Top Billing (TV programme)

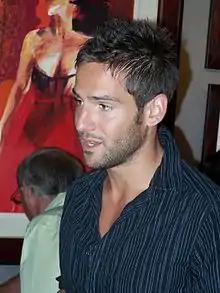
Janez Vermeiren, South African model and "Top Billing" presenter

People who dislike "Top Billing" base their hostility on the "questionable ethics" that "dressed presenters will sit down alone to a meal prepared for them in a luxurious setting. This is in a country where people are going hungry..." Others complained that the content featured in the lifestyle programme are unaffordable to the average viewer. On the contrary, "Top Billing" producers affirmed that the programme was aimed at "giving South Africans hope" that they too can achieve those luxuries that they see on the programme.